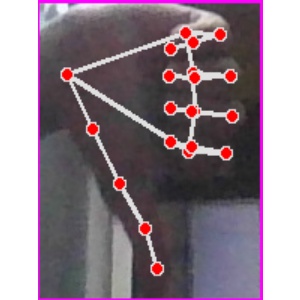
अक्षर: फ